4th Street

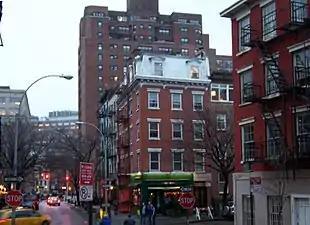
Due to the layout of streets in Greenwich Village, West 4th Street, running south to north, intersects West 12th Street, which runs west to east

Located near Washington Square Park's south-west corner, between MacDougal Street and Sixth Avenue, The Washington Square Methodist Church (135 West Fourth) is an early Romanesque Revival marble edifice designed by Gamaliel King and built in 1859–60. Dubbed the "Peace Church" for its support of Vietnam War protesters, Washington Square Church long provided a neighborhood base for activist groups such as the Black Panthers and Gay Men's Health Crisis. The church was sold in 2005 to a developer for conversion into residential units. During construction, parts of the church were salvaged to form the furniture and interior architecture of Urban Spring, a cafe in Fort Greene, Brooklyn.